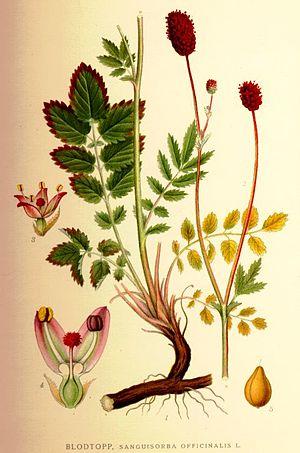
Sanguisorba officinalis, la grande pimprenelle ou sanguisorbe officinale, est une plante herbacée vivace de la famille des Rosacées.